Klaas Smit

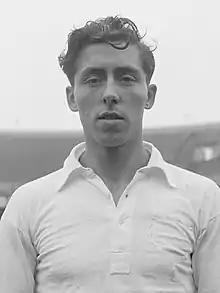
Klaas Smit (1956)

Klaas Smit (Volendam, 11 November 1930 – Edam, 20 February 2008) was a Dutch football player. He scored the very first goal in professional football in the Netherlands.